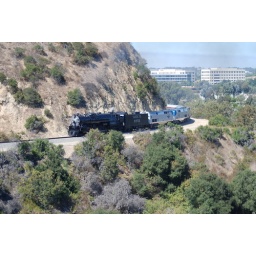
AT&amp;amp;SF # 3751 pulling private car Special goes up the hill near MP 251 in the Fall 2008